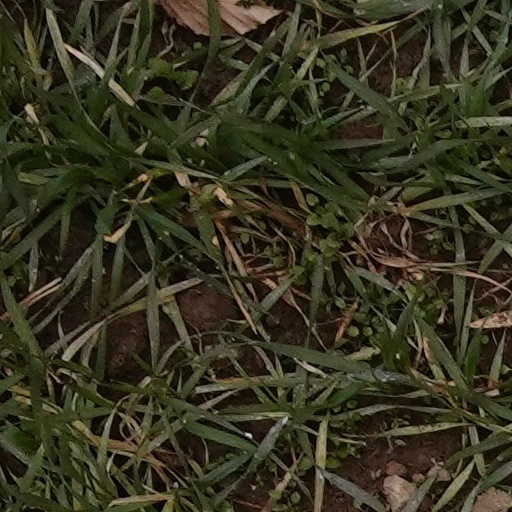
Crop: wheat